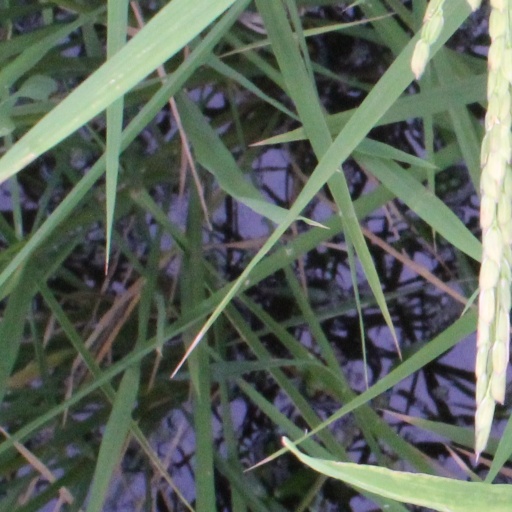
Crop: rice